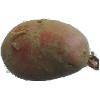
Label: red_potato